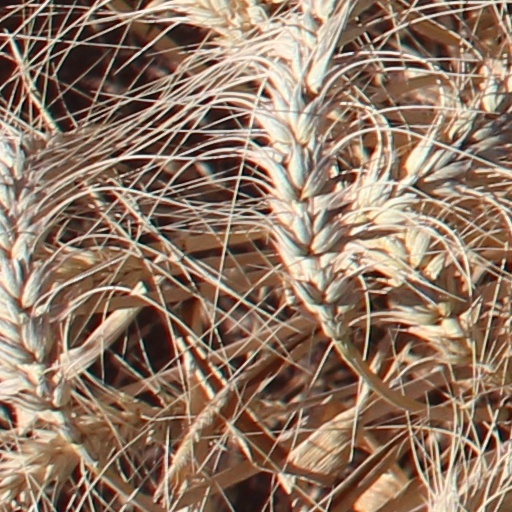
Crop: wheat